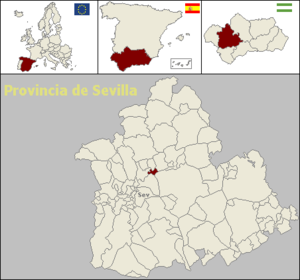
Brenes est une commune située dans la province de Séville de la communauté autonome d’Andalousie en Espagne.